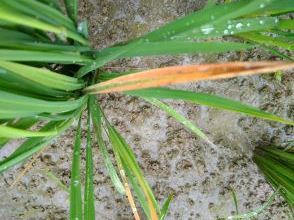
Disease: Tungro